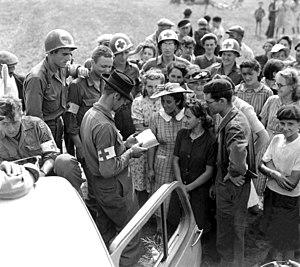
L'histoire du Loiret, en tant qu'entité administrative, commence le 22 décembre 1789 par un décret de l'Assemblée constituante, qui entre en vigueur quelques mois plus tard, le 4 mars 1790. Il est constitué à partir d'une partie des anciennes provinces de l'Orléanais et du Berry. Mais l'histoire du territoire du département du Loiret est bien plus ancienne.
Histoire d'Orléans présente l'histoire de la ville française d'Orléans.